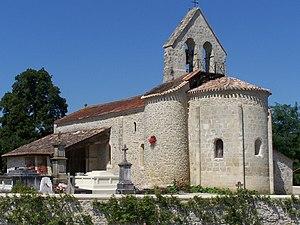
Église de Brannens, Gironde, France
Brannens est une commune du Sud-Ouest de la France, située dans le département de la Gironde en région Nouvelle-Aquitaine.